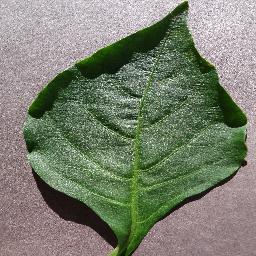
Label: Pepper,_bell___healthy